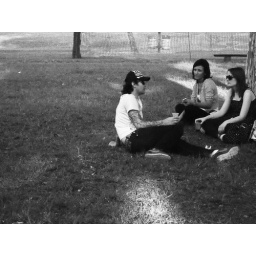
and every tree in the field will clap their hands